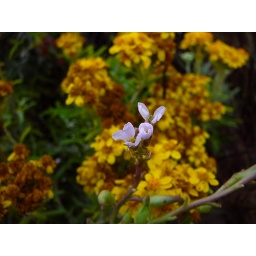
Purple wildflower in front of the yellow sand verbena